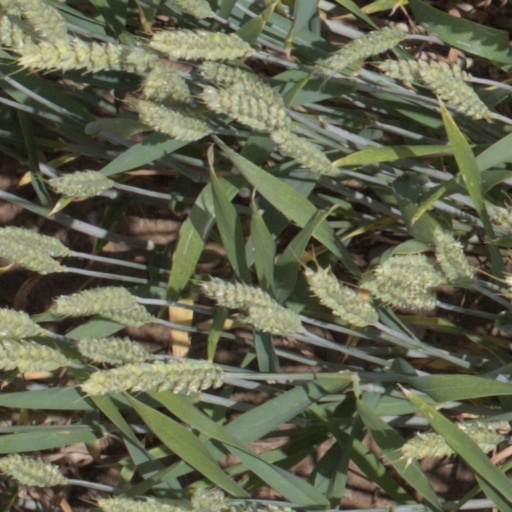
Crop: wheat